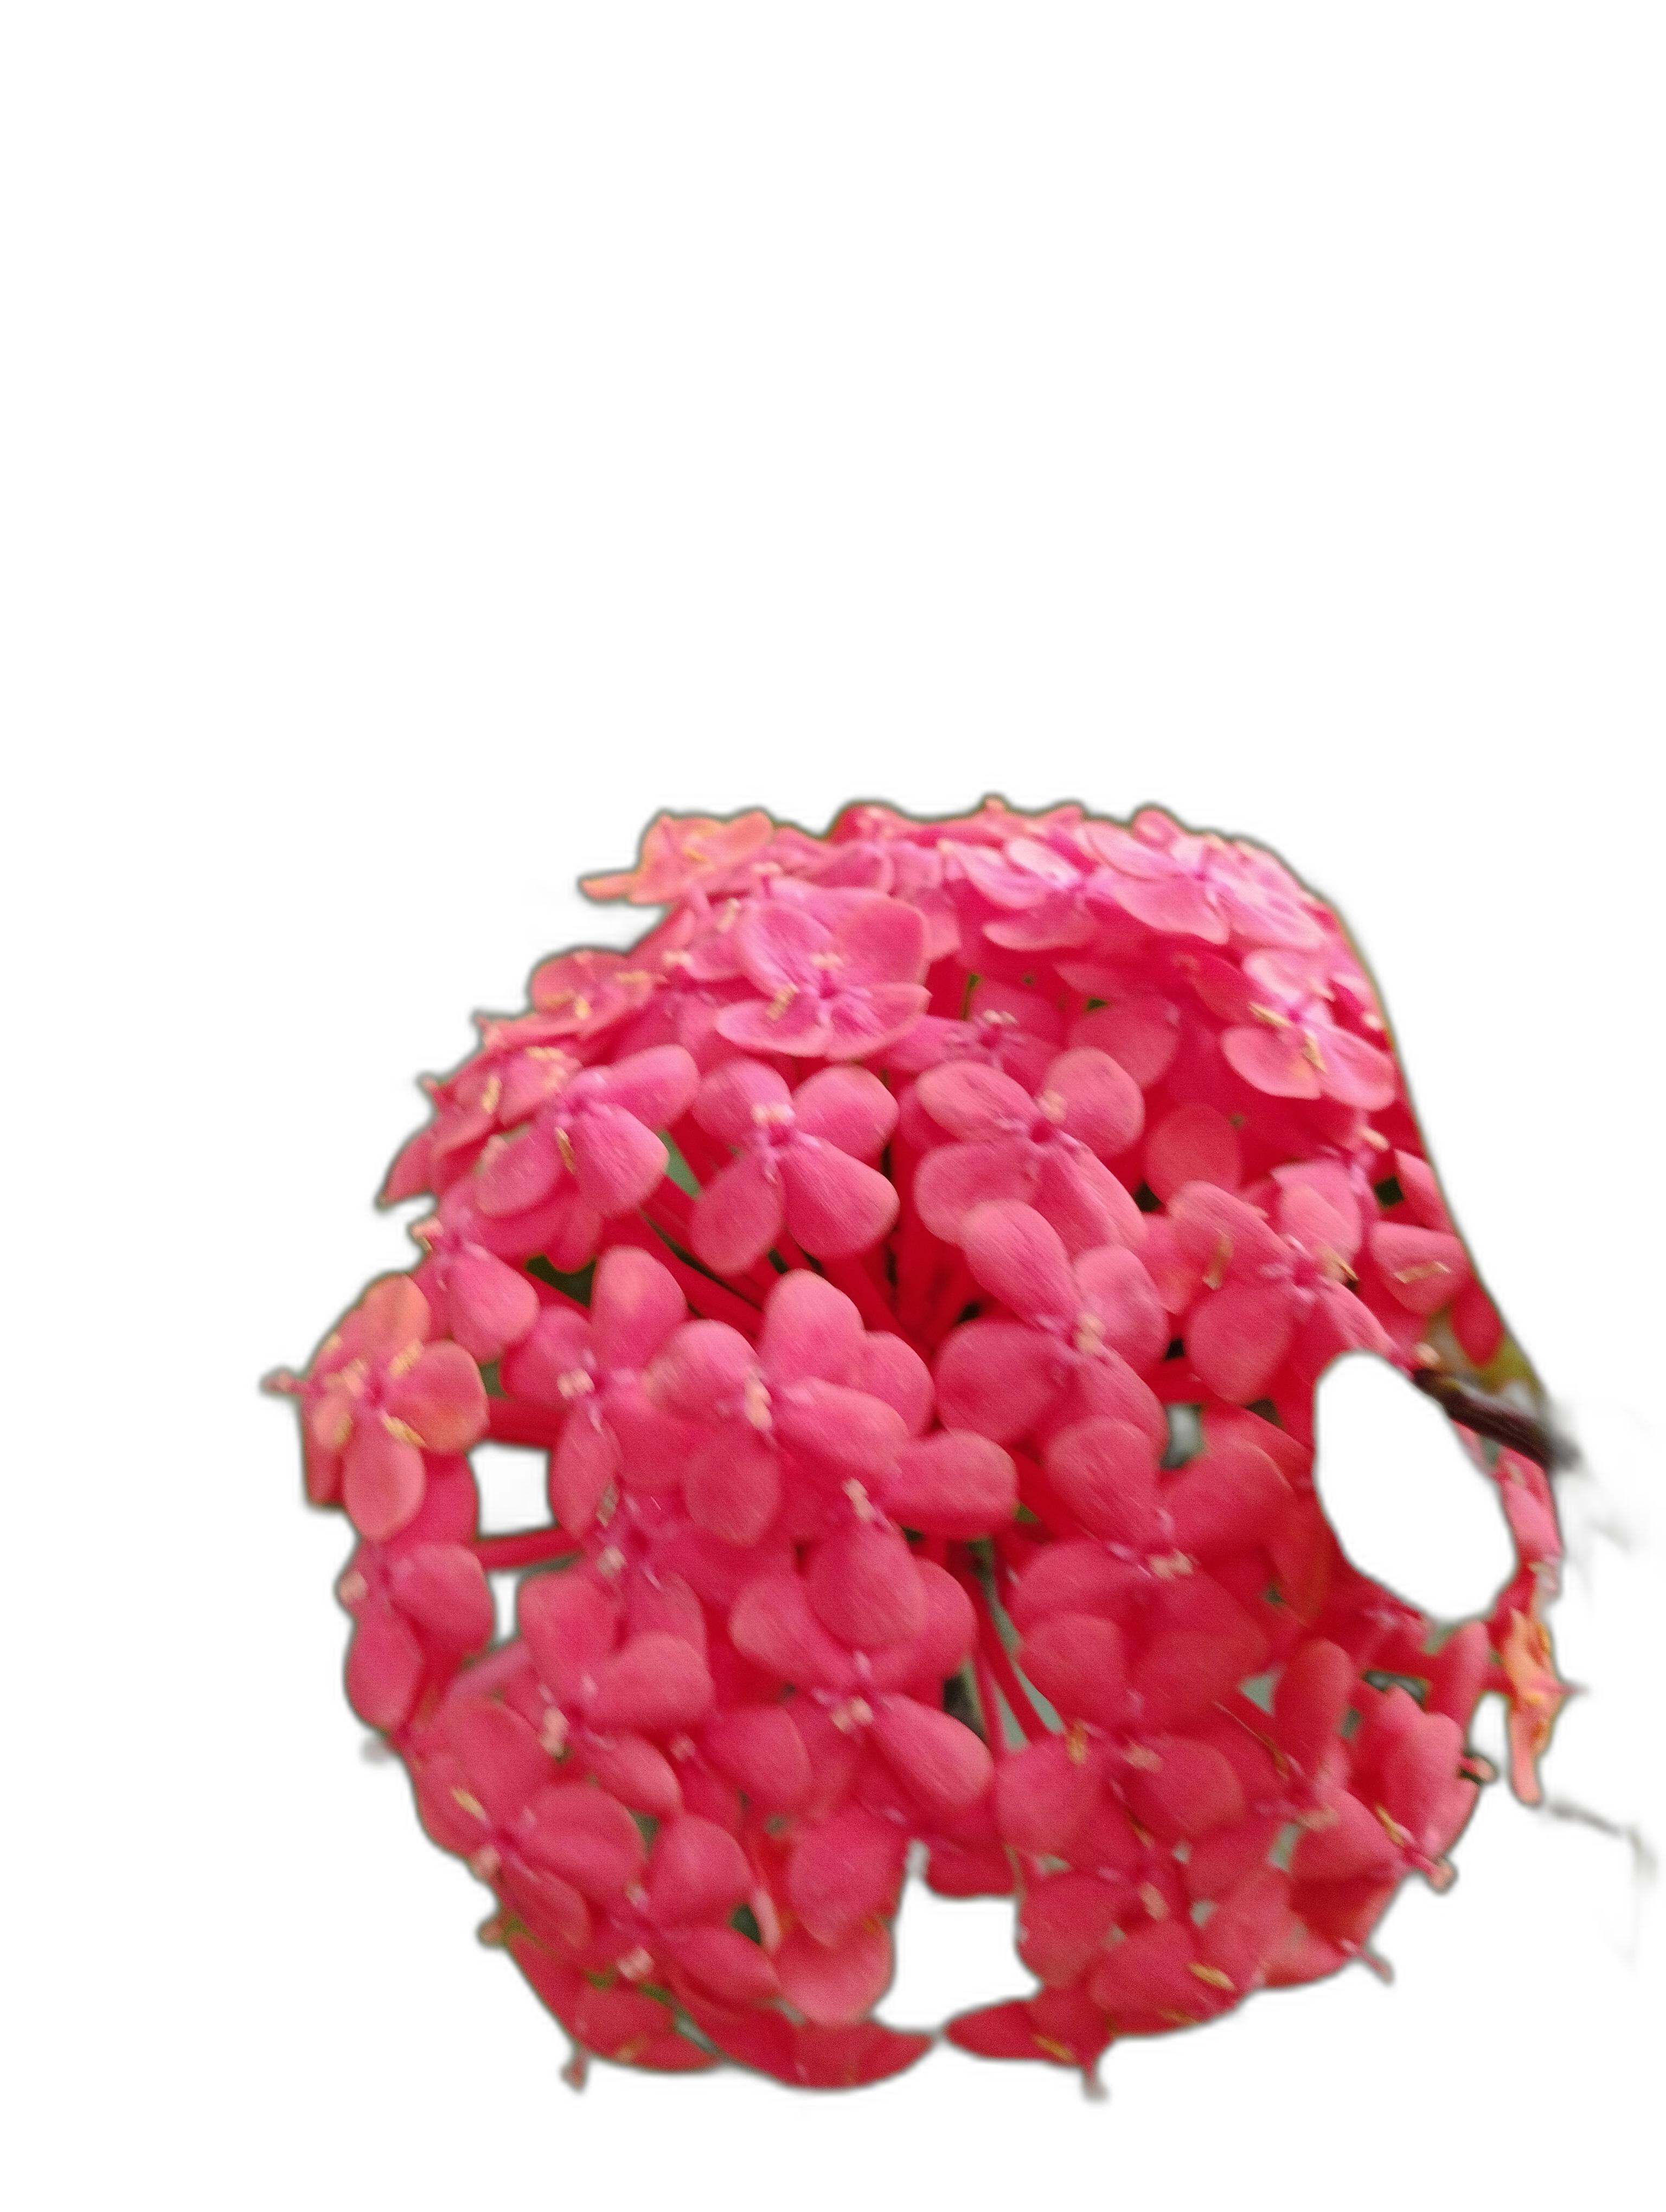
Label: Jungle geranium